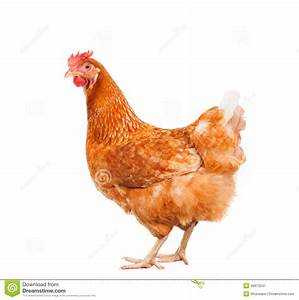
Label: chicken